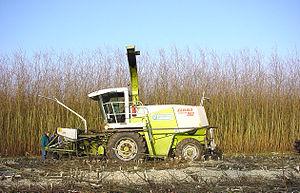
Taillis à courte rotation (TCR) de saules (clones), irrigué par l'eau de la station d'épuration de Villeneuve d'Ascq (dans le nord de la France), pour épuration finale de l'eau (nitrates, phosphates). Ce taillis a servi à produire des copeaux de bois pour alimenter une chaudière-bois.
Le taillis à courte rotation, ou TCR, est une culture ligneuse et pérenne à usage énergétique.